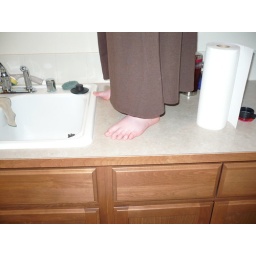
Mindy's feet. She's trying to hang a curtain rod above the kitchen sink.